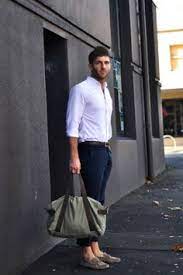
Label: Boat